Bergkäse

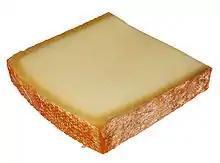
Allgäuer mountain cheese ("Allgäuer Bergkäse") from the Allgäu region, matured for twelve months

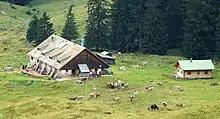
Cows on the Willersalpe in Allgäu, where mountain cheese is produced

In earlier times, almost all cheeses produced in mountainous regions in summer were mountain cheeses in the sense that they were cheesed on the mountain, i.e. on the shieling. This took place during the summer months in the period lasting between about 70 and 120 days, depending on the region and altitude, when the cattle grazed the mountain meadows. The animals were then outdoors almost continuously and found particularly juicy and rich fodder with plenty of herbs, which resulted in special quality and spicy taste of the mountain milk. As transport possibilities were limited, it was obvious to cheese this milk and thus at the same time to concentrate and preserve it by dehydration. After the cattle had left the mountain pastures ("Almabtrieb" in German), the quality of the fodder deteriorated and the milk yield of the cows dropped. In winter, the milk was usually just enough for the farm's self-sufficiency, and there was hardly any cheese-making left.